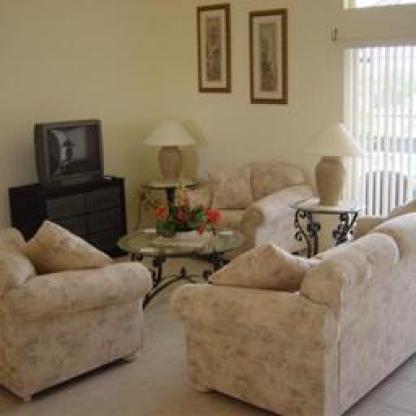
Scene: Indoor